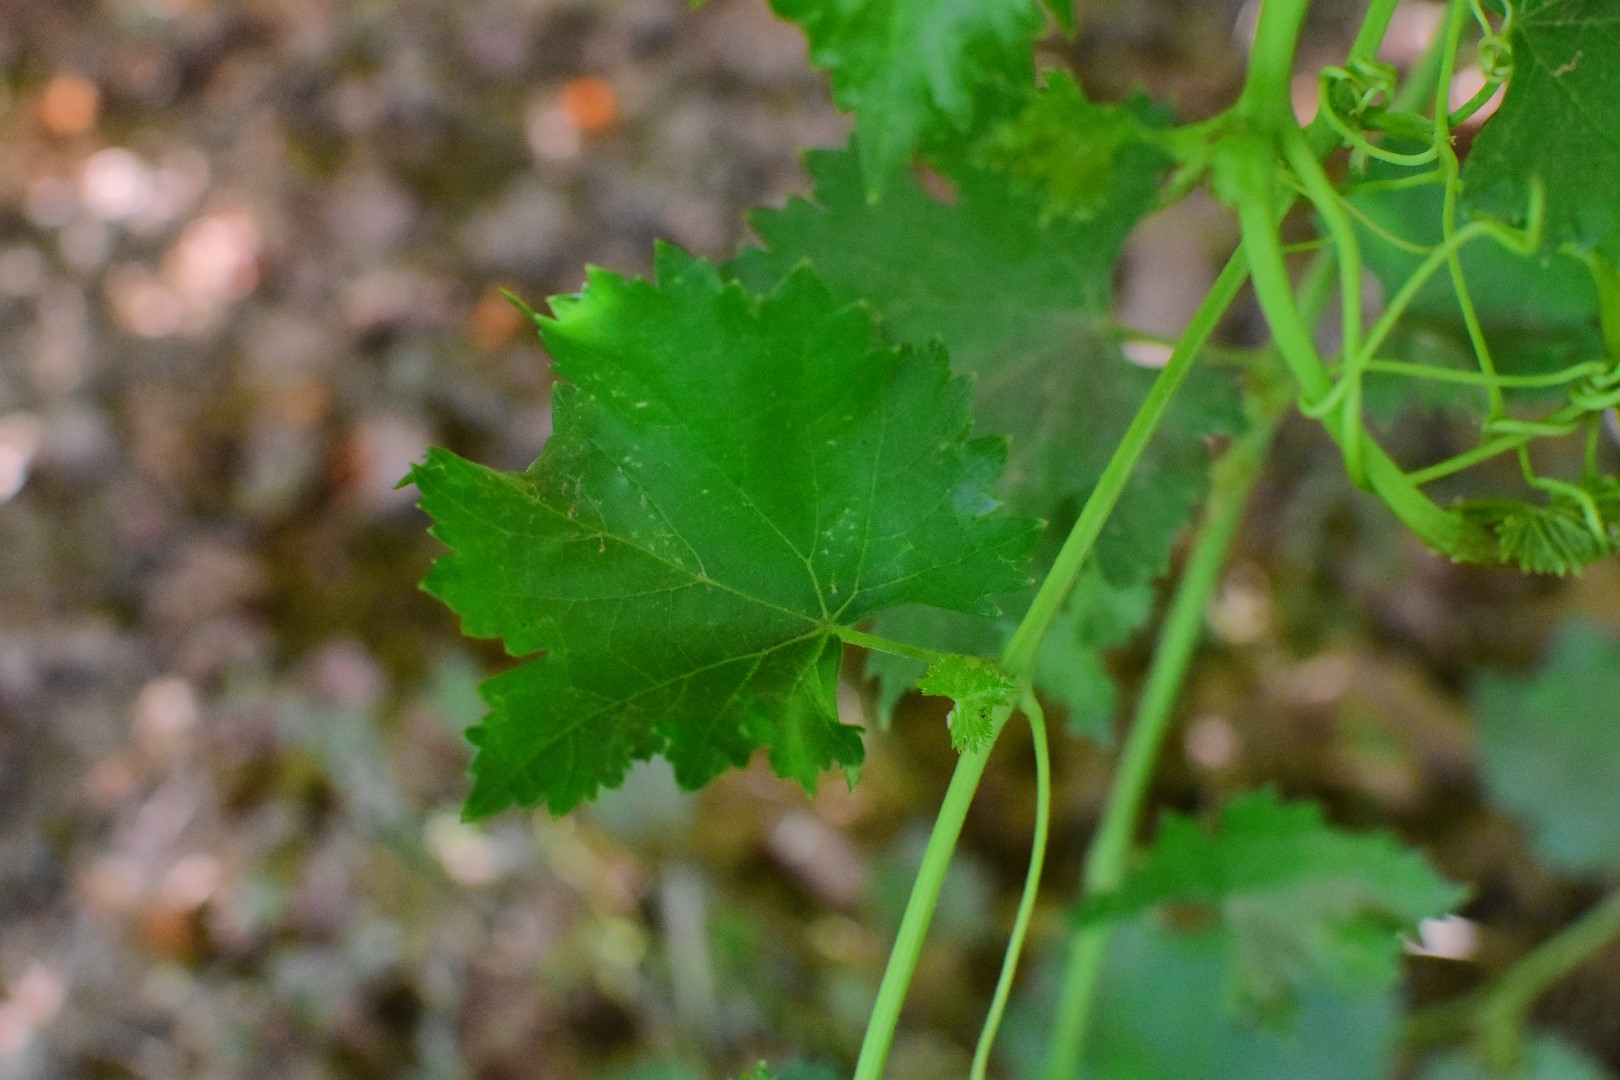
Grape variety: Deas Al-Annz